Macworld/iWorld

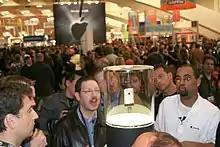
First iPhone at Macworld 2007

At Macworld 2007 (January 8–12), Steve Jobs introduced the iPhone mobile device, revealed the final name for the Apple TV (originally called by its code name iTV), and announced a change of name for the company from Apple Computer, Inc. to simply Apple Inc., reflecting its longtime focus on the user experience as opposed to the technology behind it.